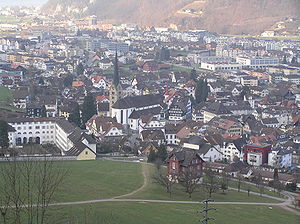
Stans
Stans er hovedbyen i kantonen Nidwalden i Schweiz. Byen har 8.411 indbyggere.